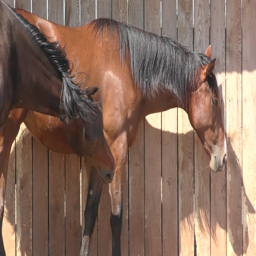
horse on the farm on a summer day